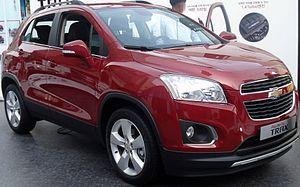
CAMI Automotive est un constructeur automobile de la société mère General Motors produit en 1986.